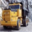
Label: truck